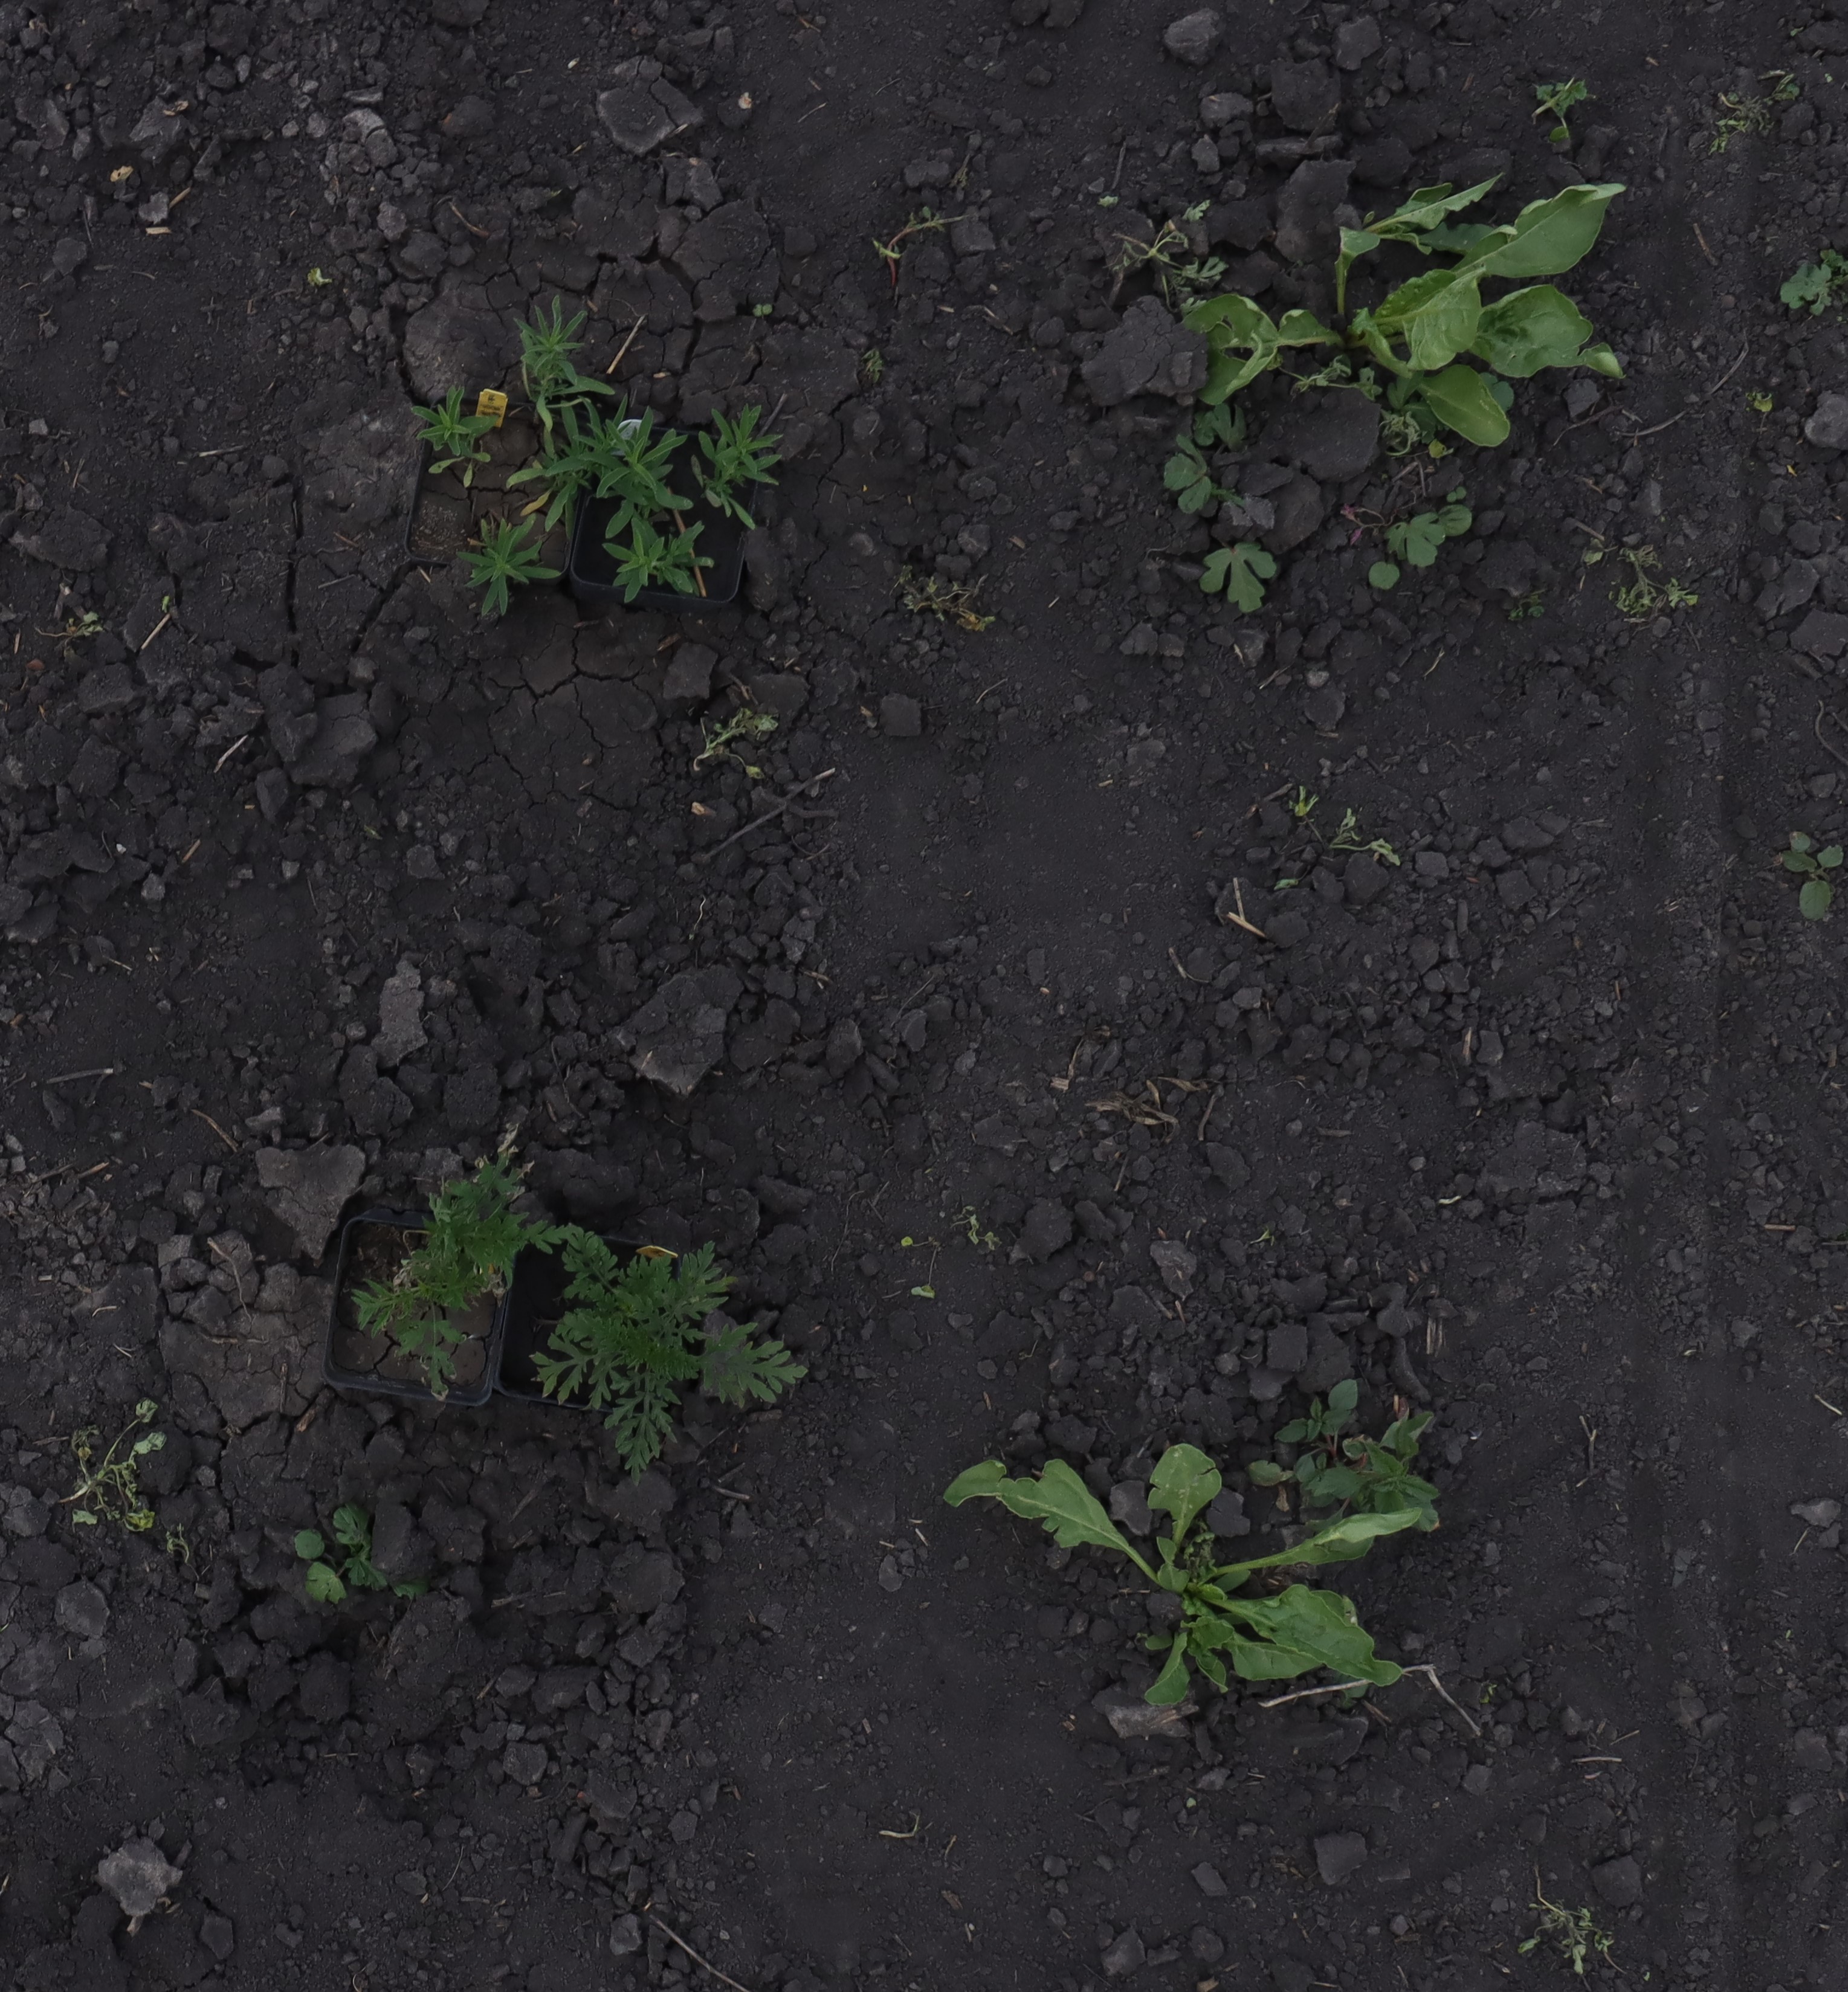
Crop: Sugar beet
Objects: Sugar beet, Ragweed, Ragweed, Sugar beet, Kochia, Kochia, Kochia, Kochia